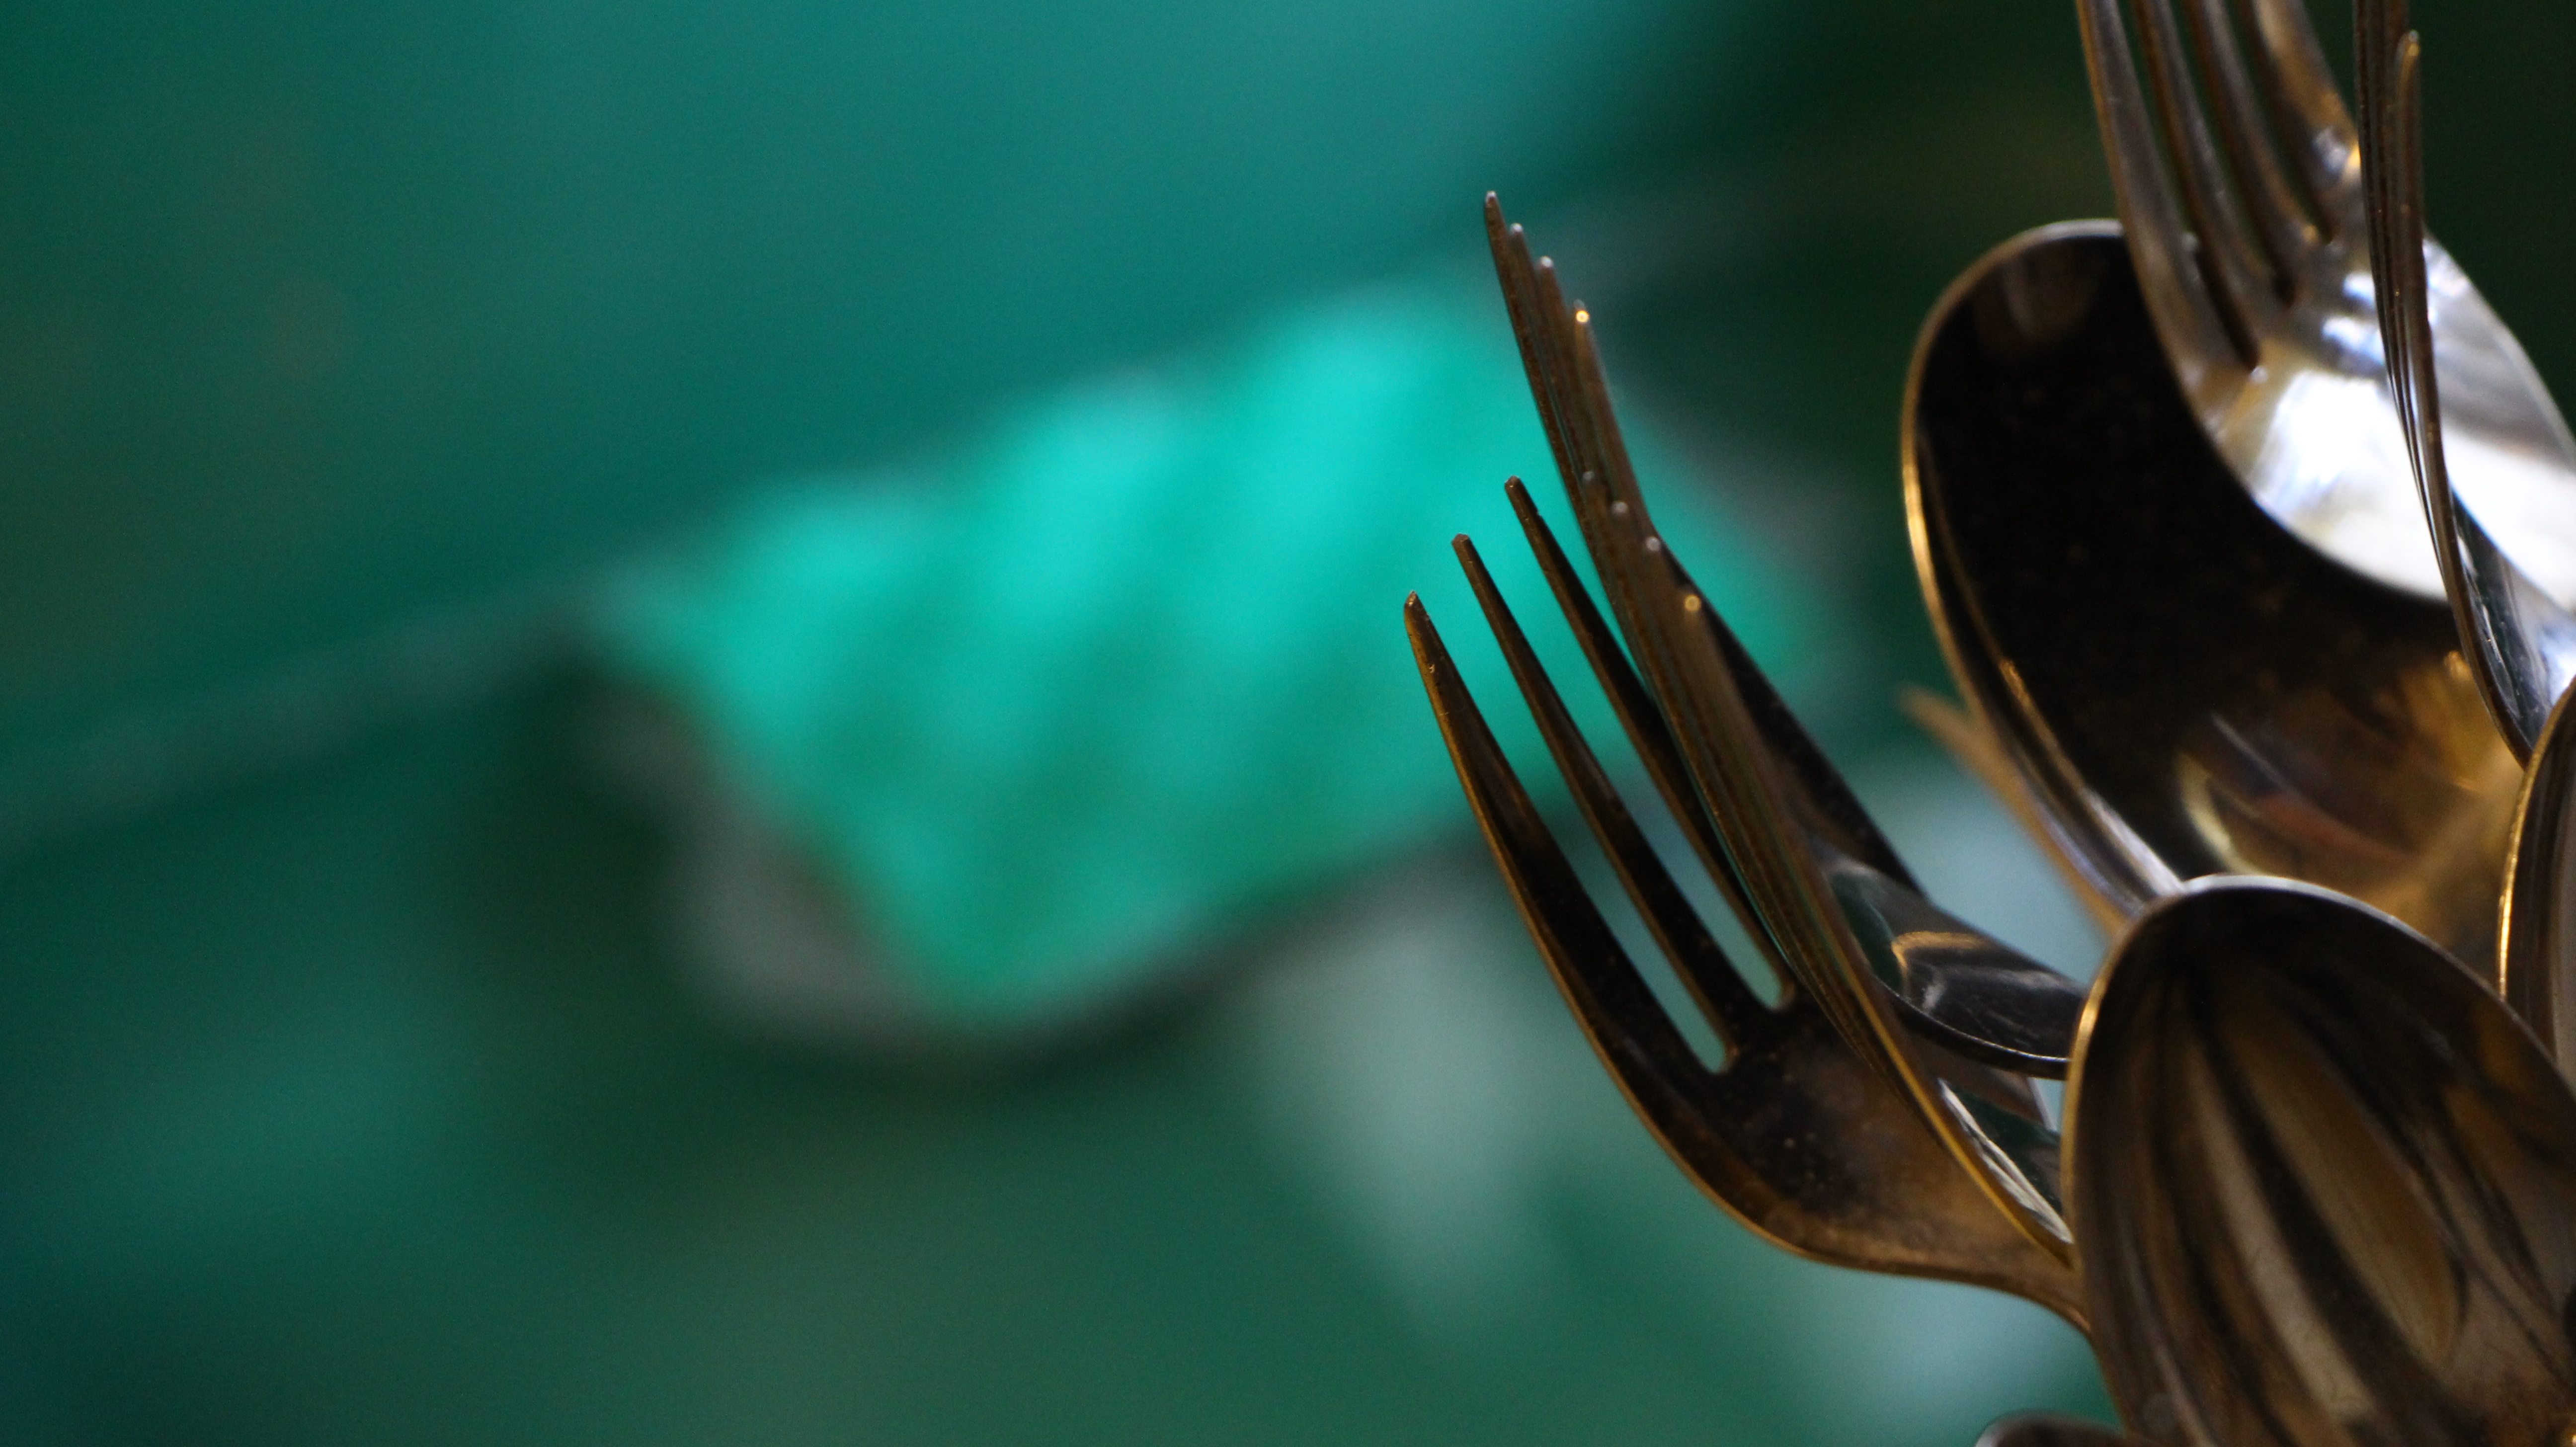
silverware, light, photography, leaf, flower, glass, green, reflection, color, blue, lighting, sponge, close up, forks, macro photography, computer wallpaper